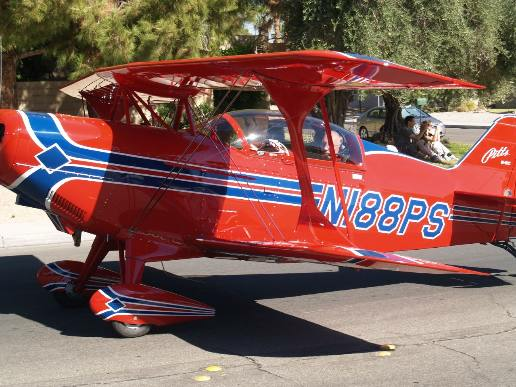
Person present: Yes